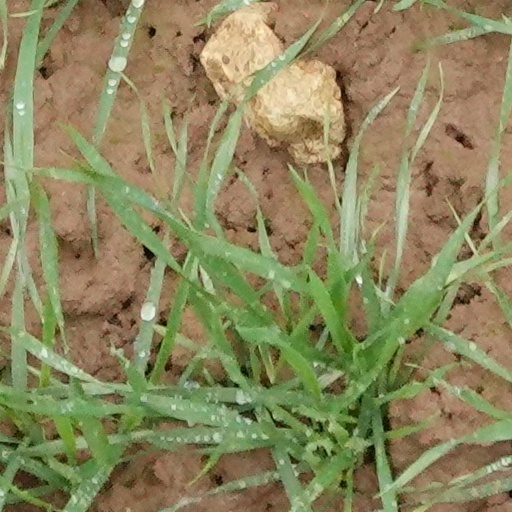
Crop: wheat